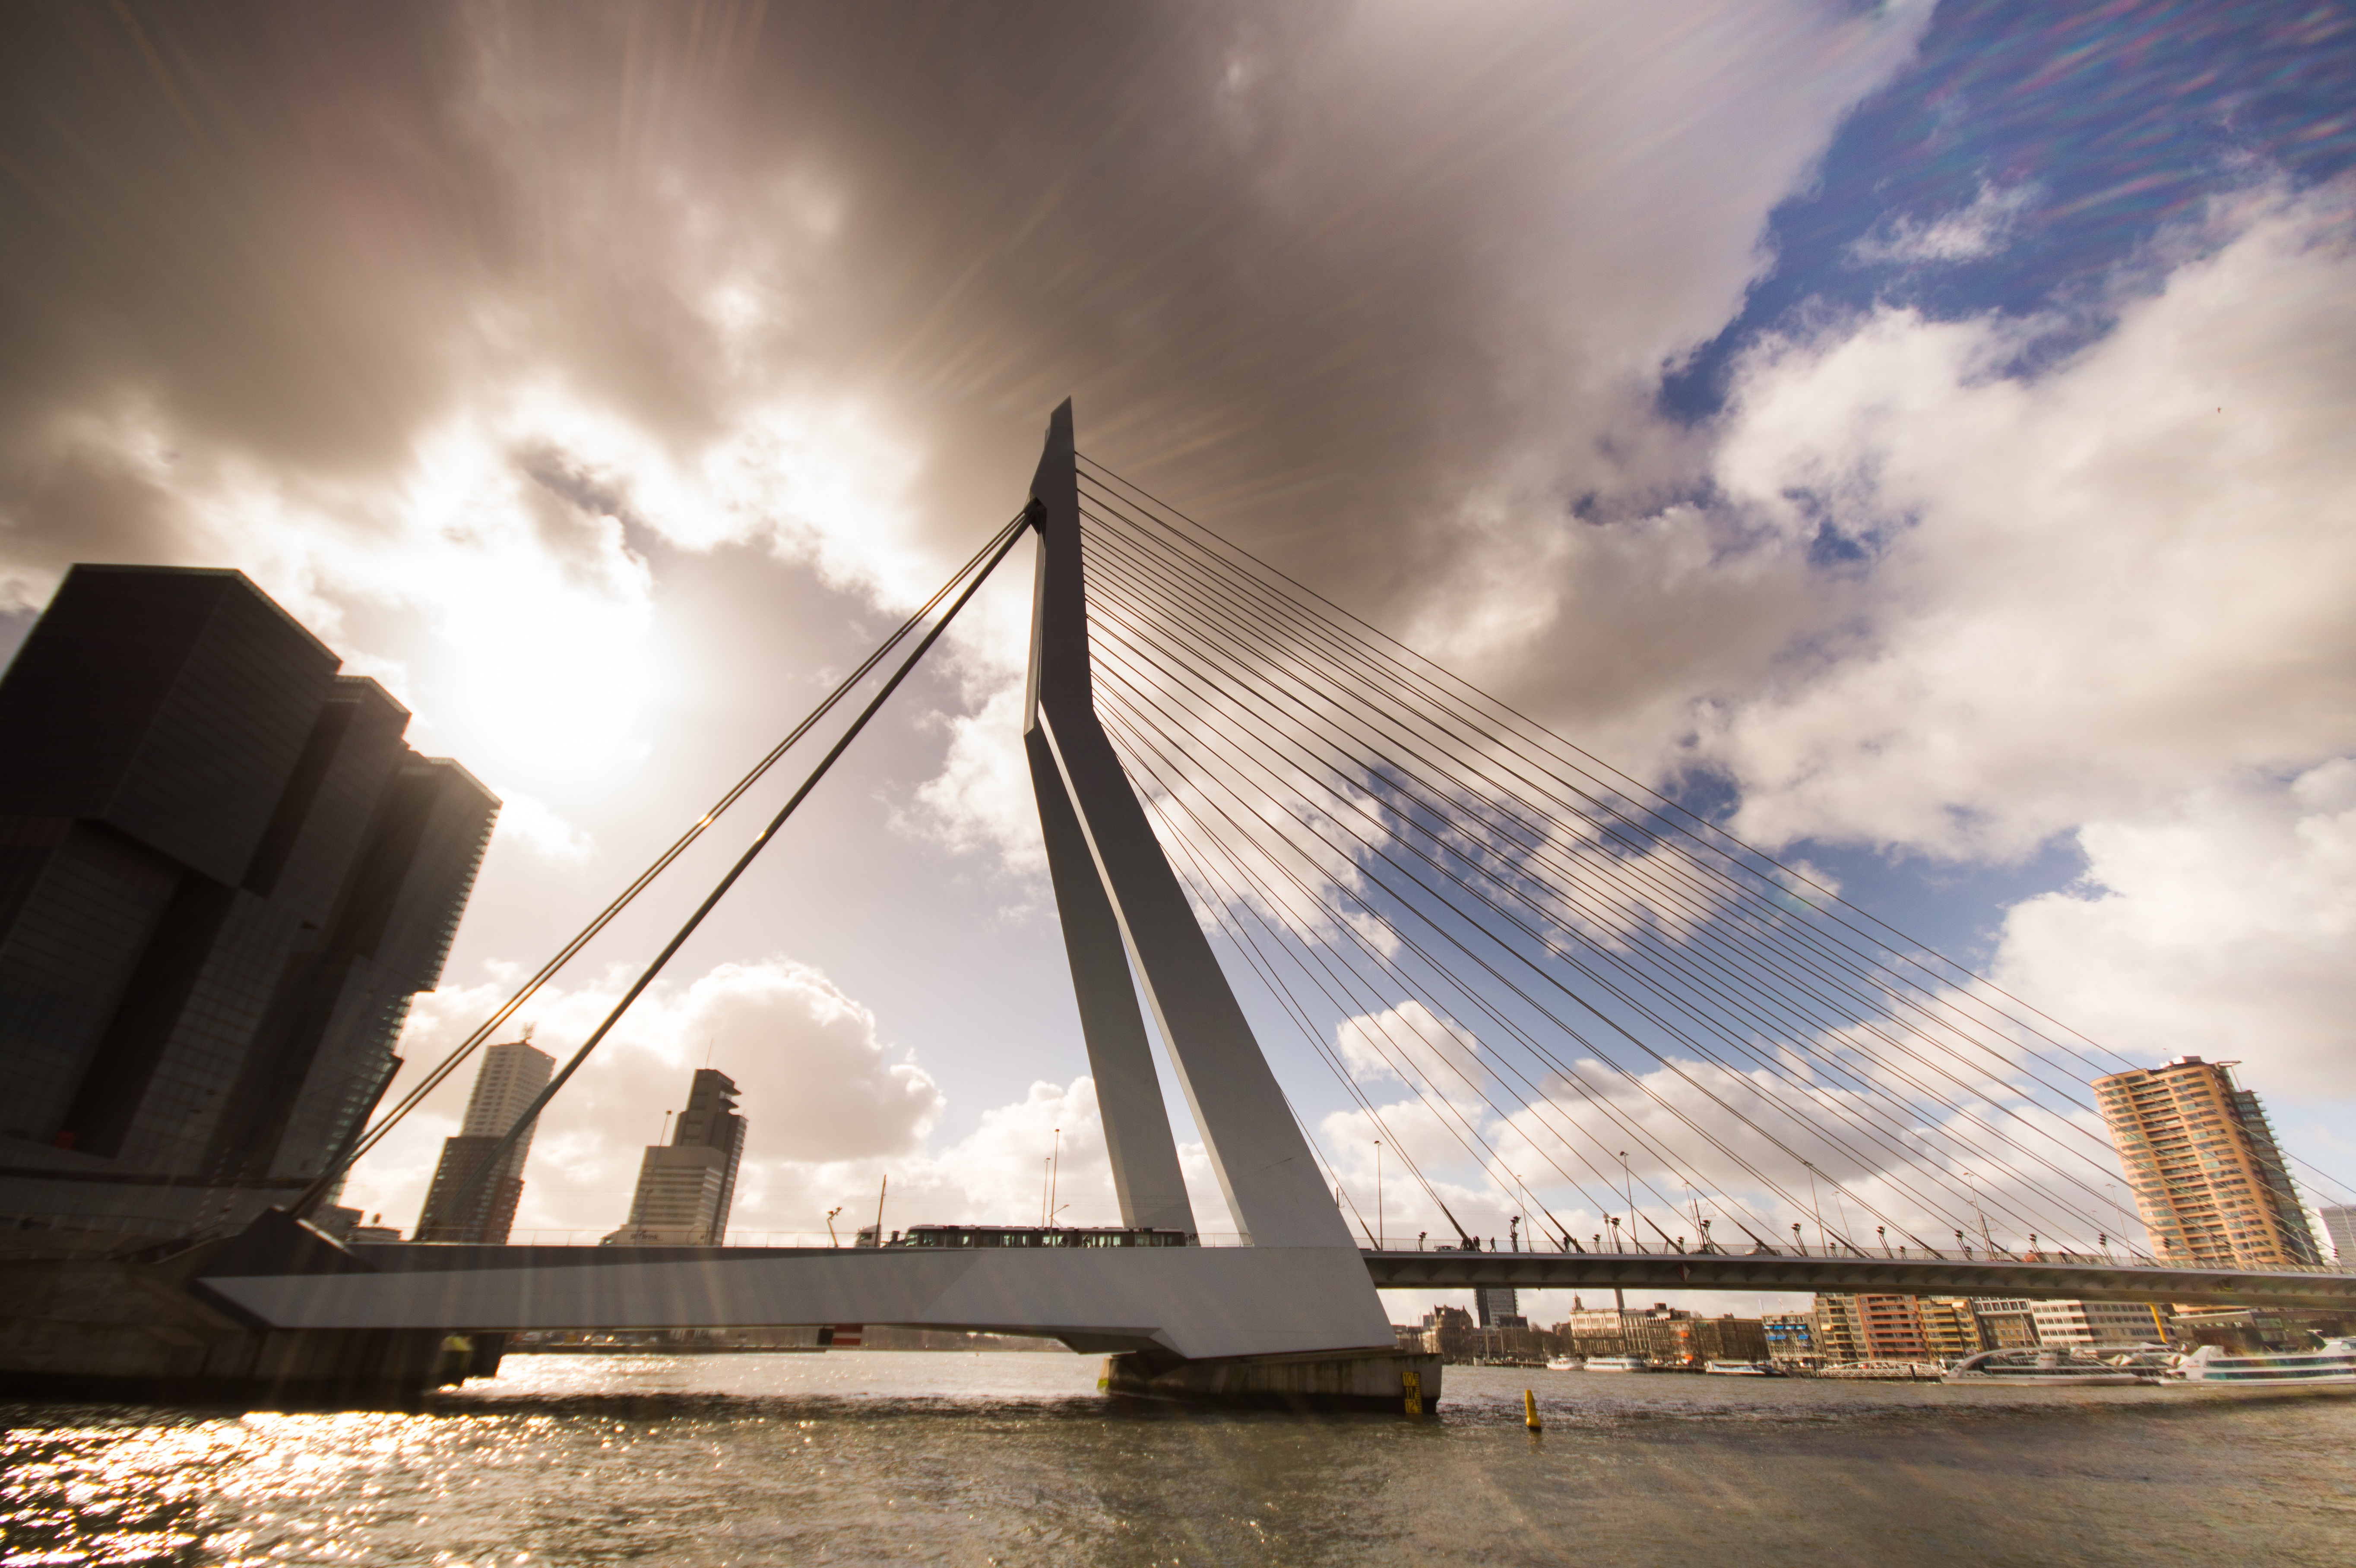
cloud, sky, bridge, skyline, sunlight, morning, skyscraper, cityscape, evening, reflection, landmark, blue, rotterdam, erasmus